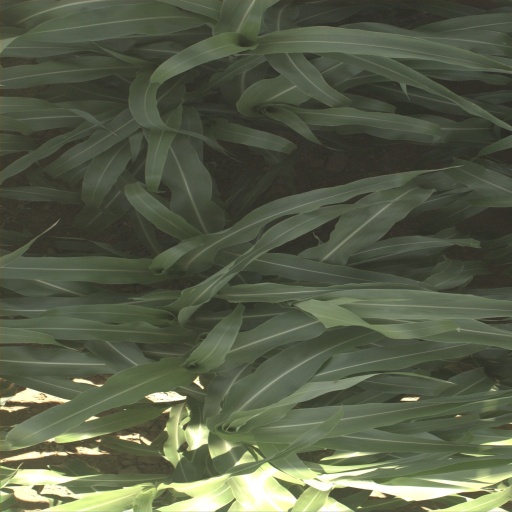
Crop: sorghum